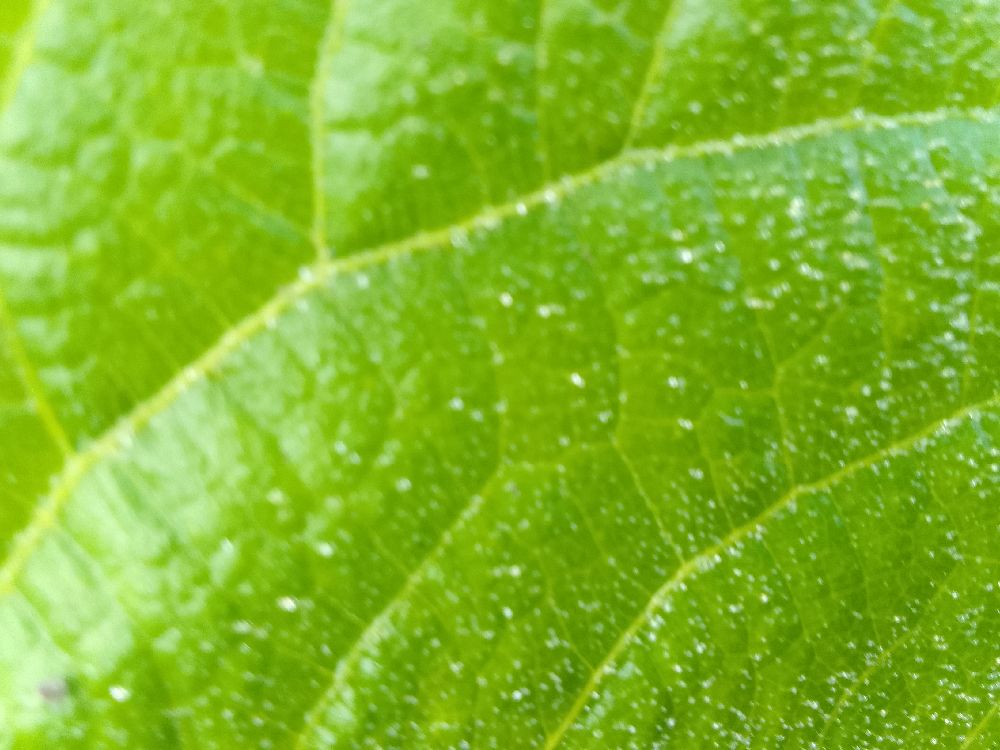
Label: healthy